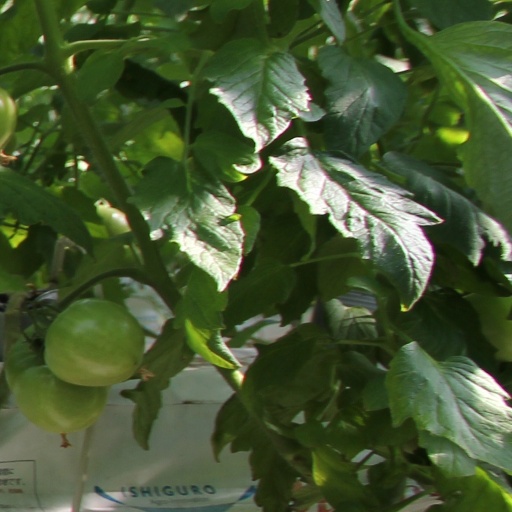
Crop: tomato